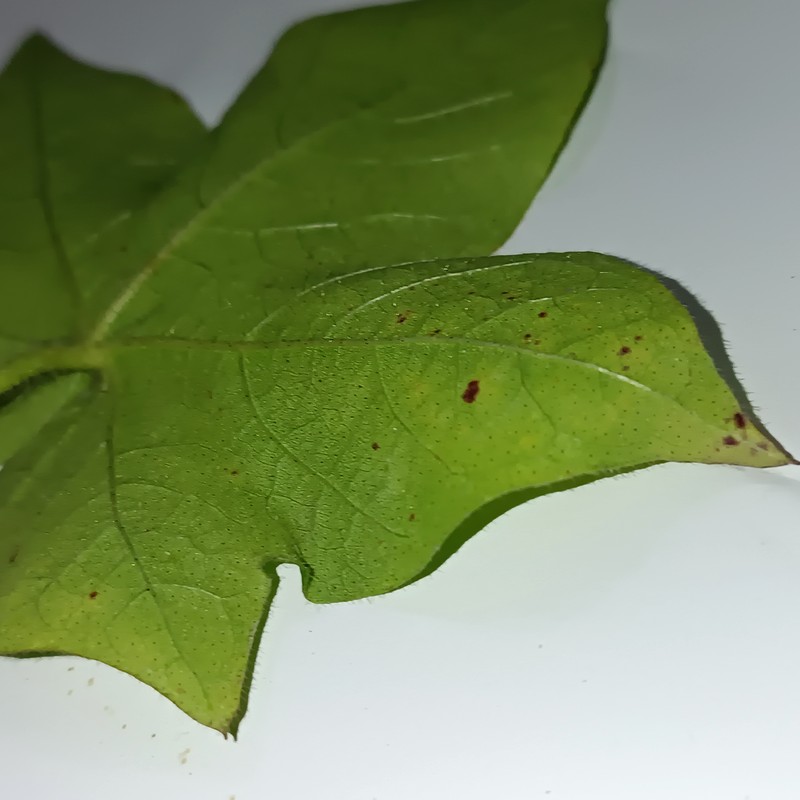
Label: Bacterial Blight